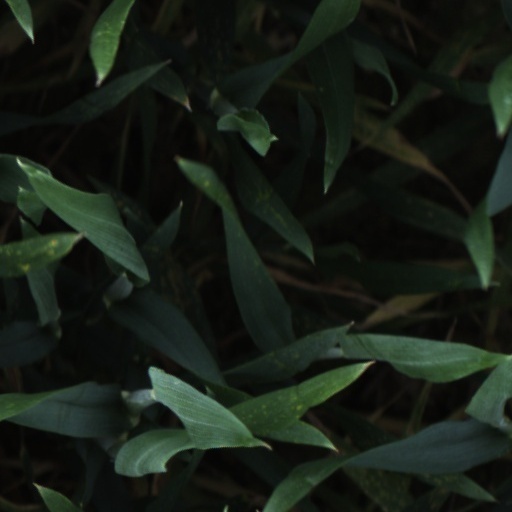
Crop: wheat